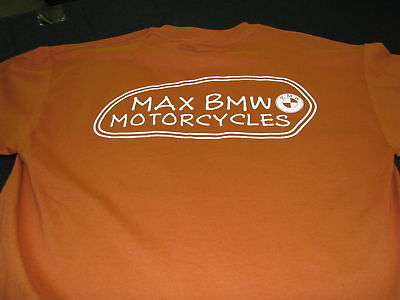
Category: toaster